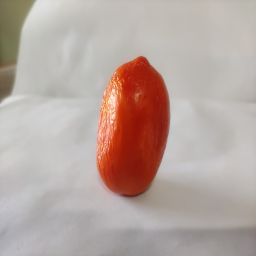
Crop: Tomato
Quality: Old